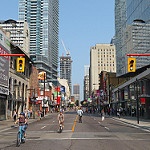
Label: street